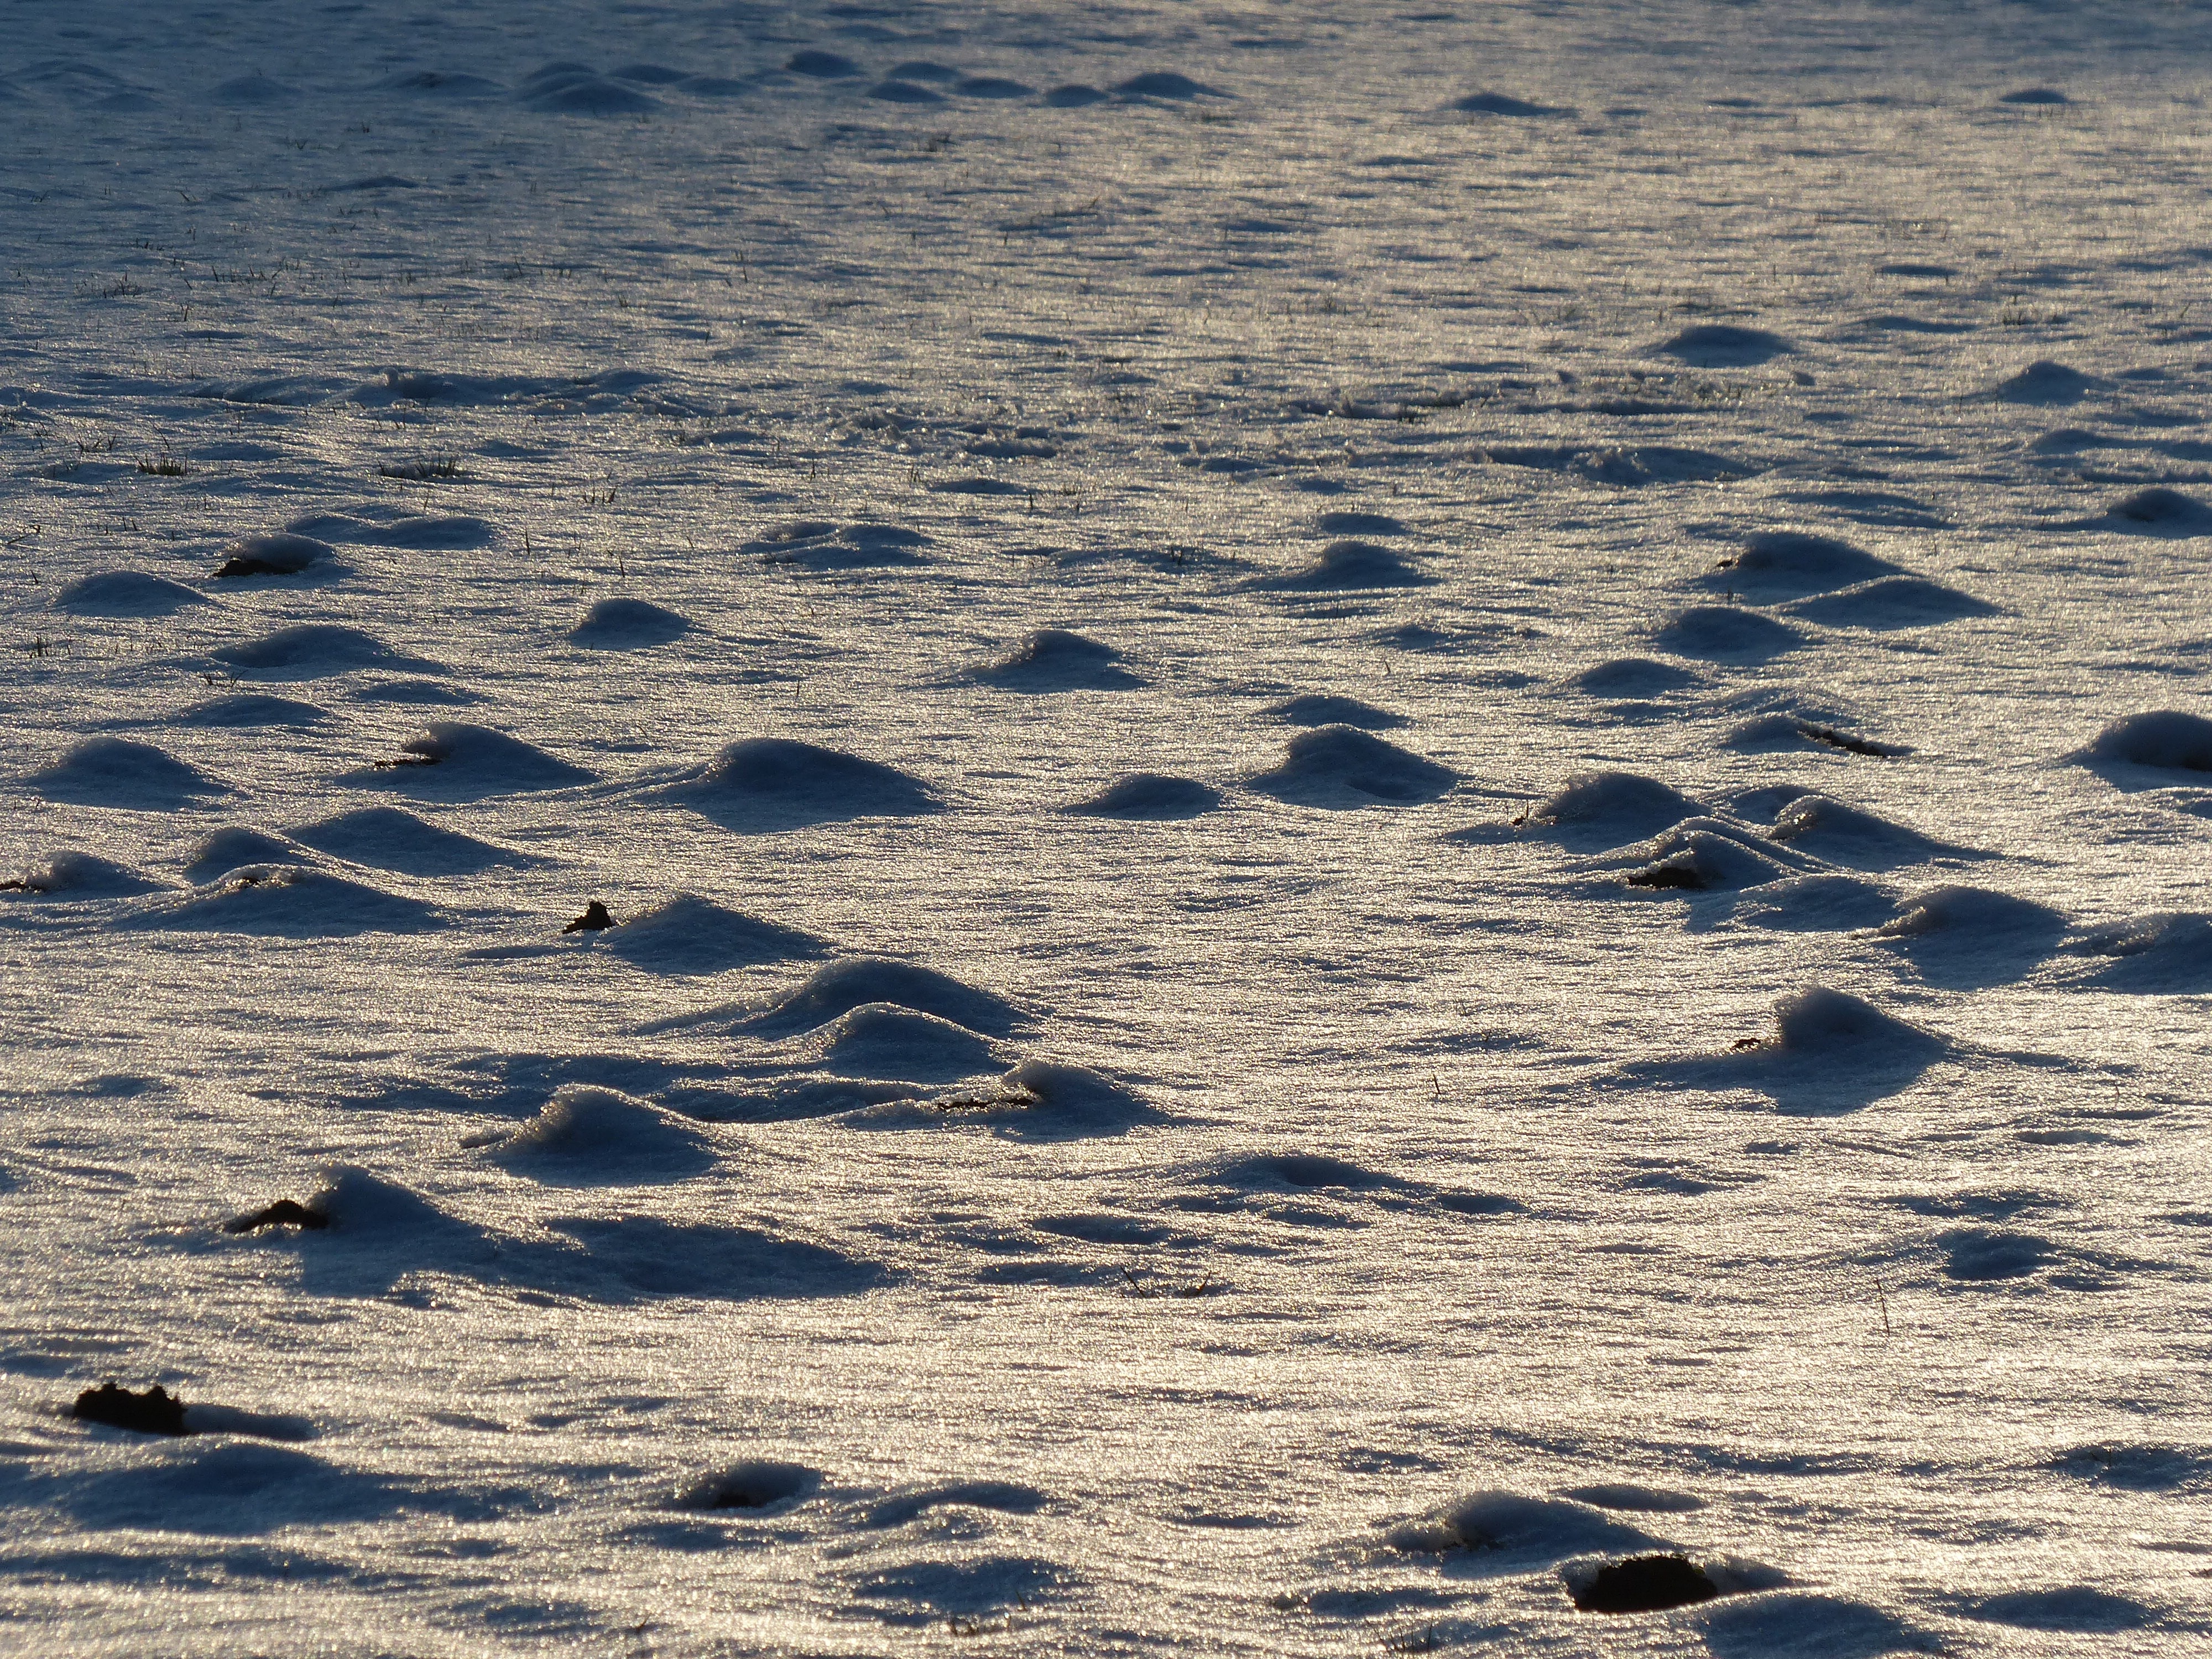
beach, sea, coast, sand, ocean, horizon, snow, cold, winter, cloud, sky, sunlight, shore, wave, footprint, ice, reflection, weather, snowy, frozen, blue, arctic, season, icy, wintry, tundra, freezing, arctic ocean, mudflat, wind wave, molehill